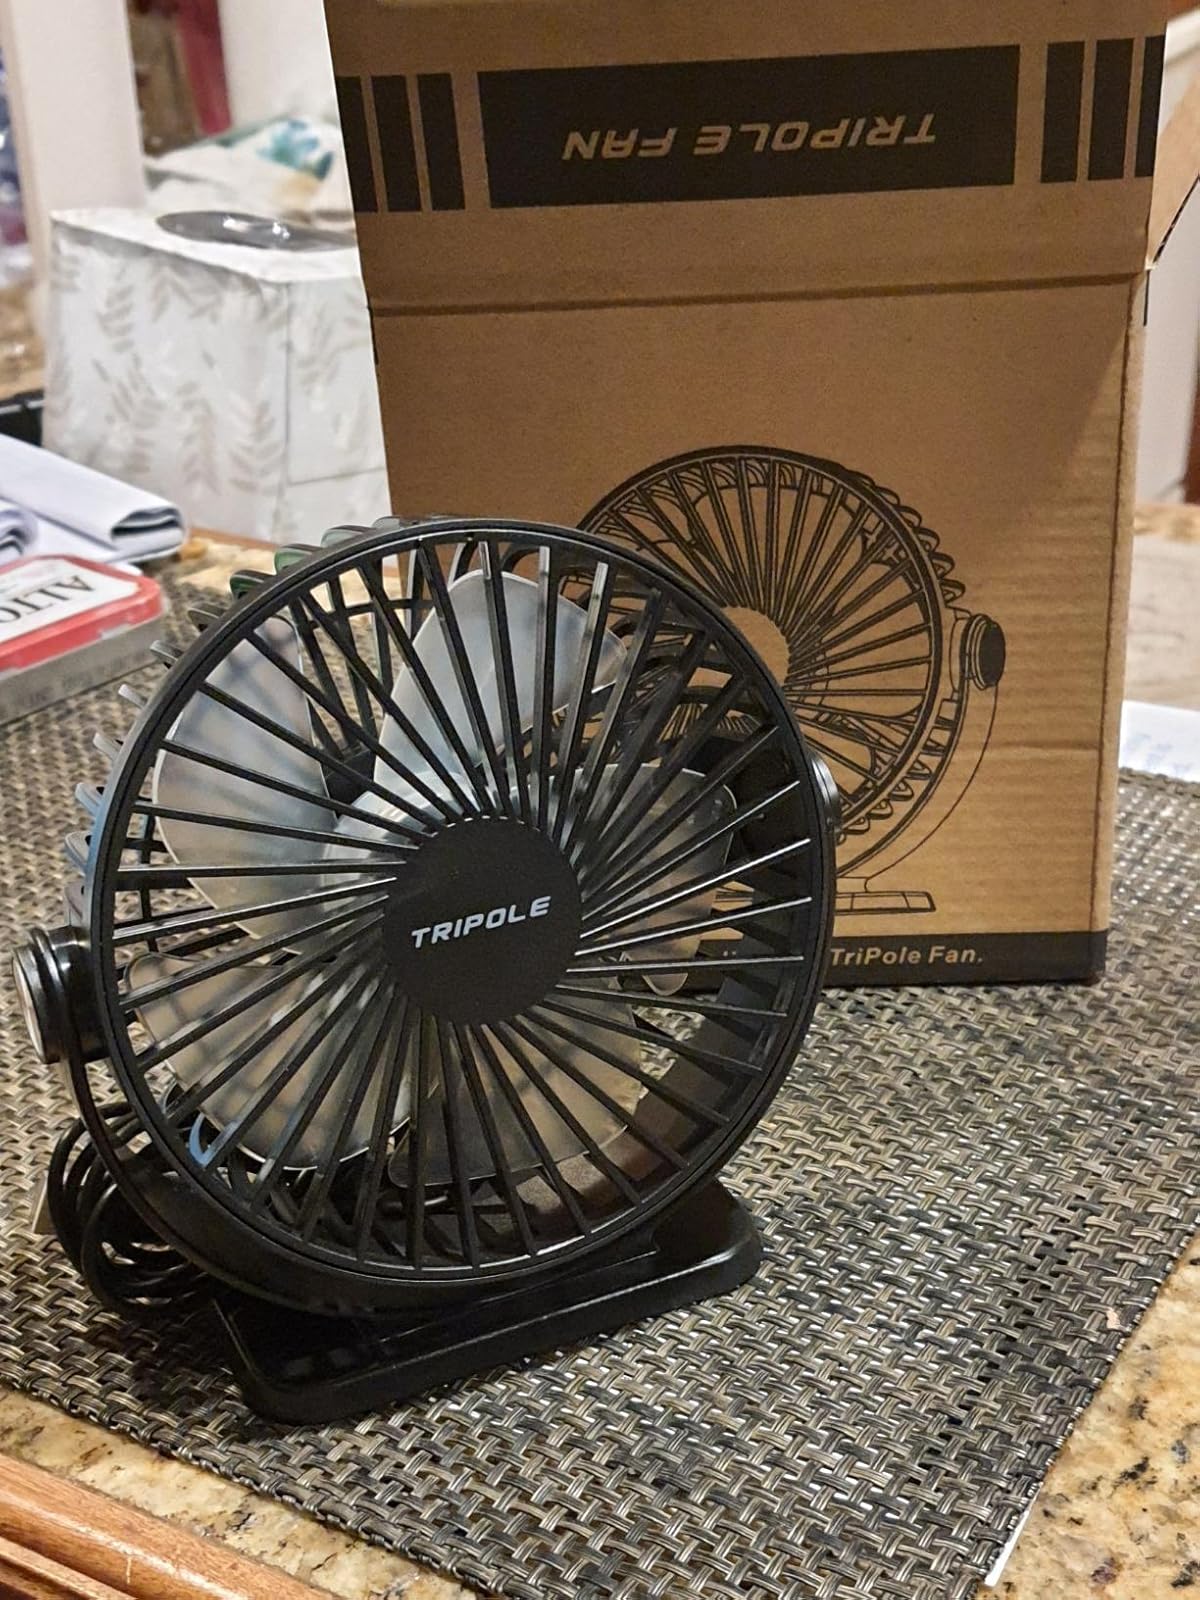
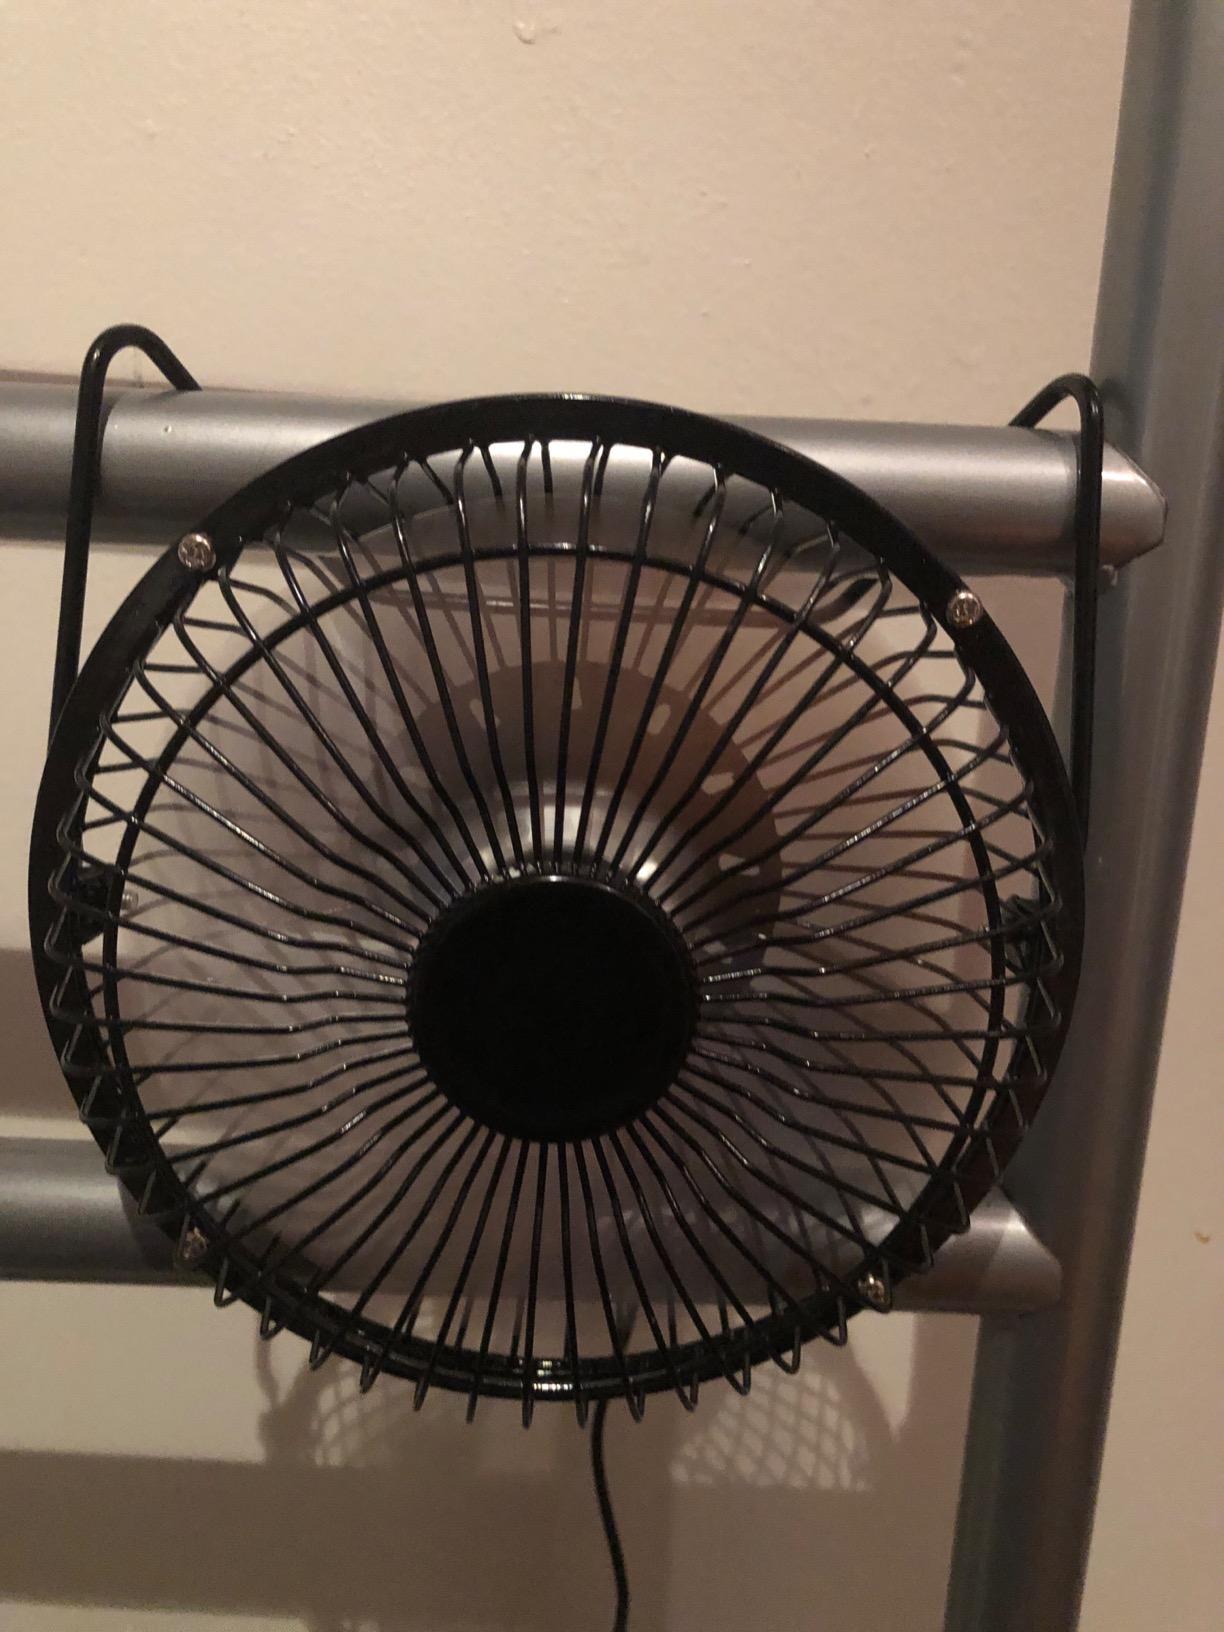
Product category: fan
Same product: no